Answer in natural language. Considering the relative positions, is frontloading clothes dryer with digital display (marked B) above or below red colour plunger  shape cone (marked A)? Choose between the following options: above or below
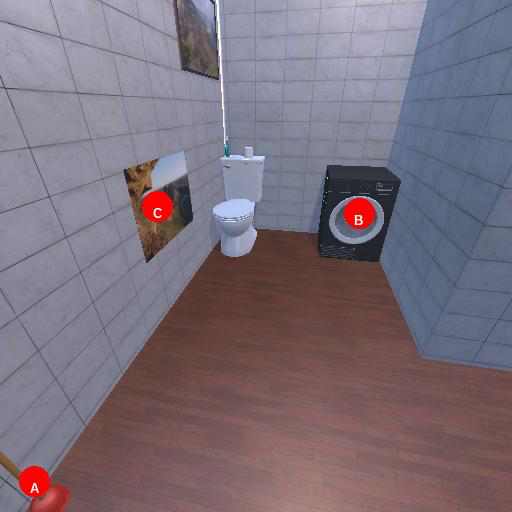
<answer>above</answer>